2019 Giro d'Italia, Stage 1 to Stage 11

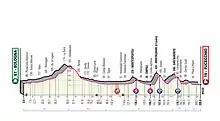

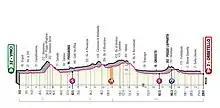

Elia Viviani from crossed the line first, but was relegated by the jury due to moving from his racing line during the final sprint, therefore Fernando Gaviria, who crossed the line second, is the winner of the stage.